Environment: real
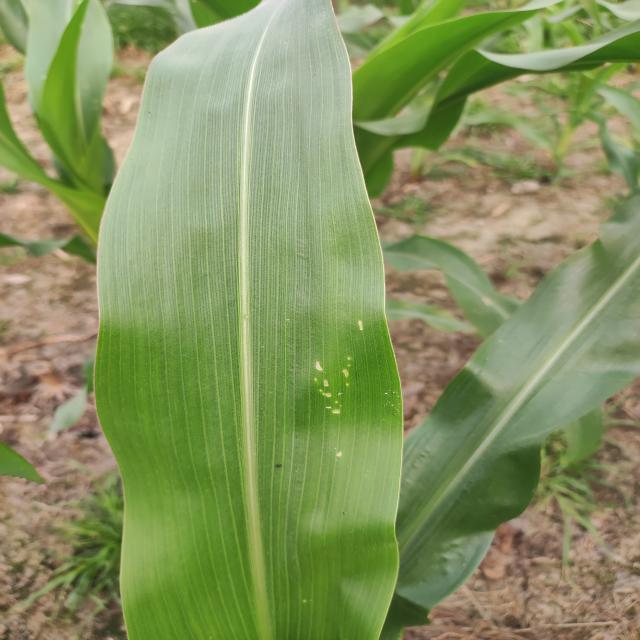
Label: fall_armyworm